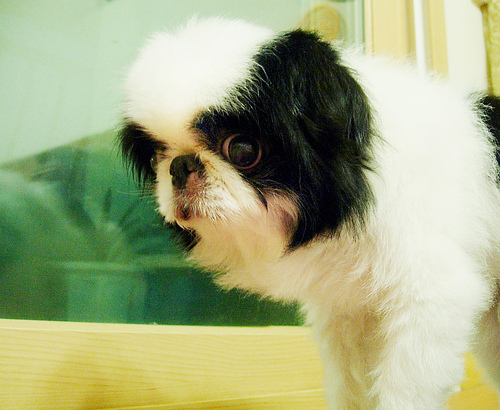
Breed: japanese chin